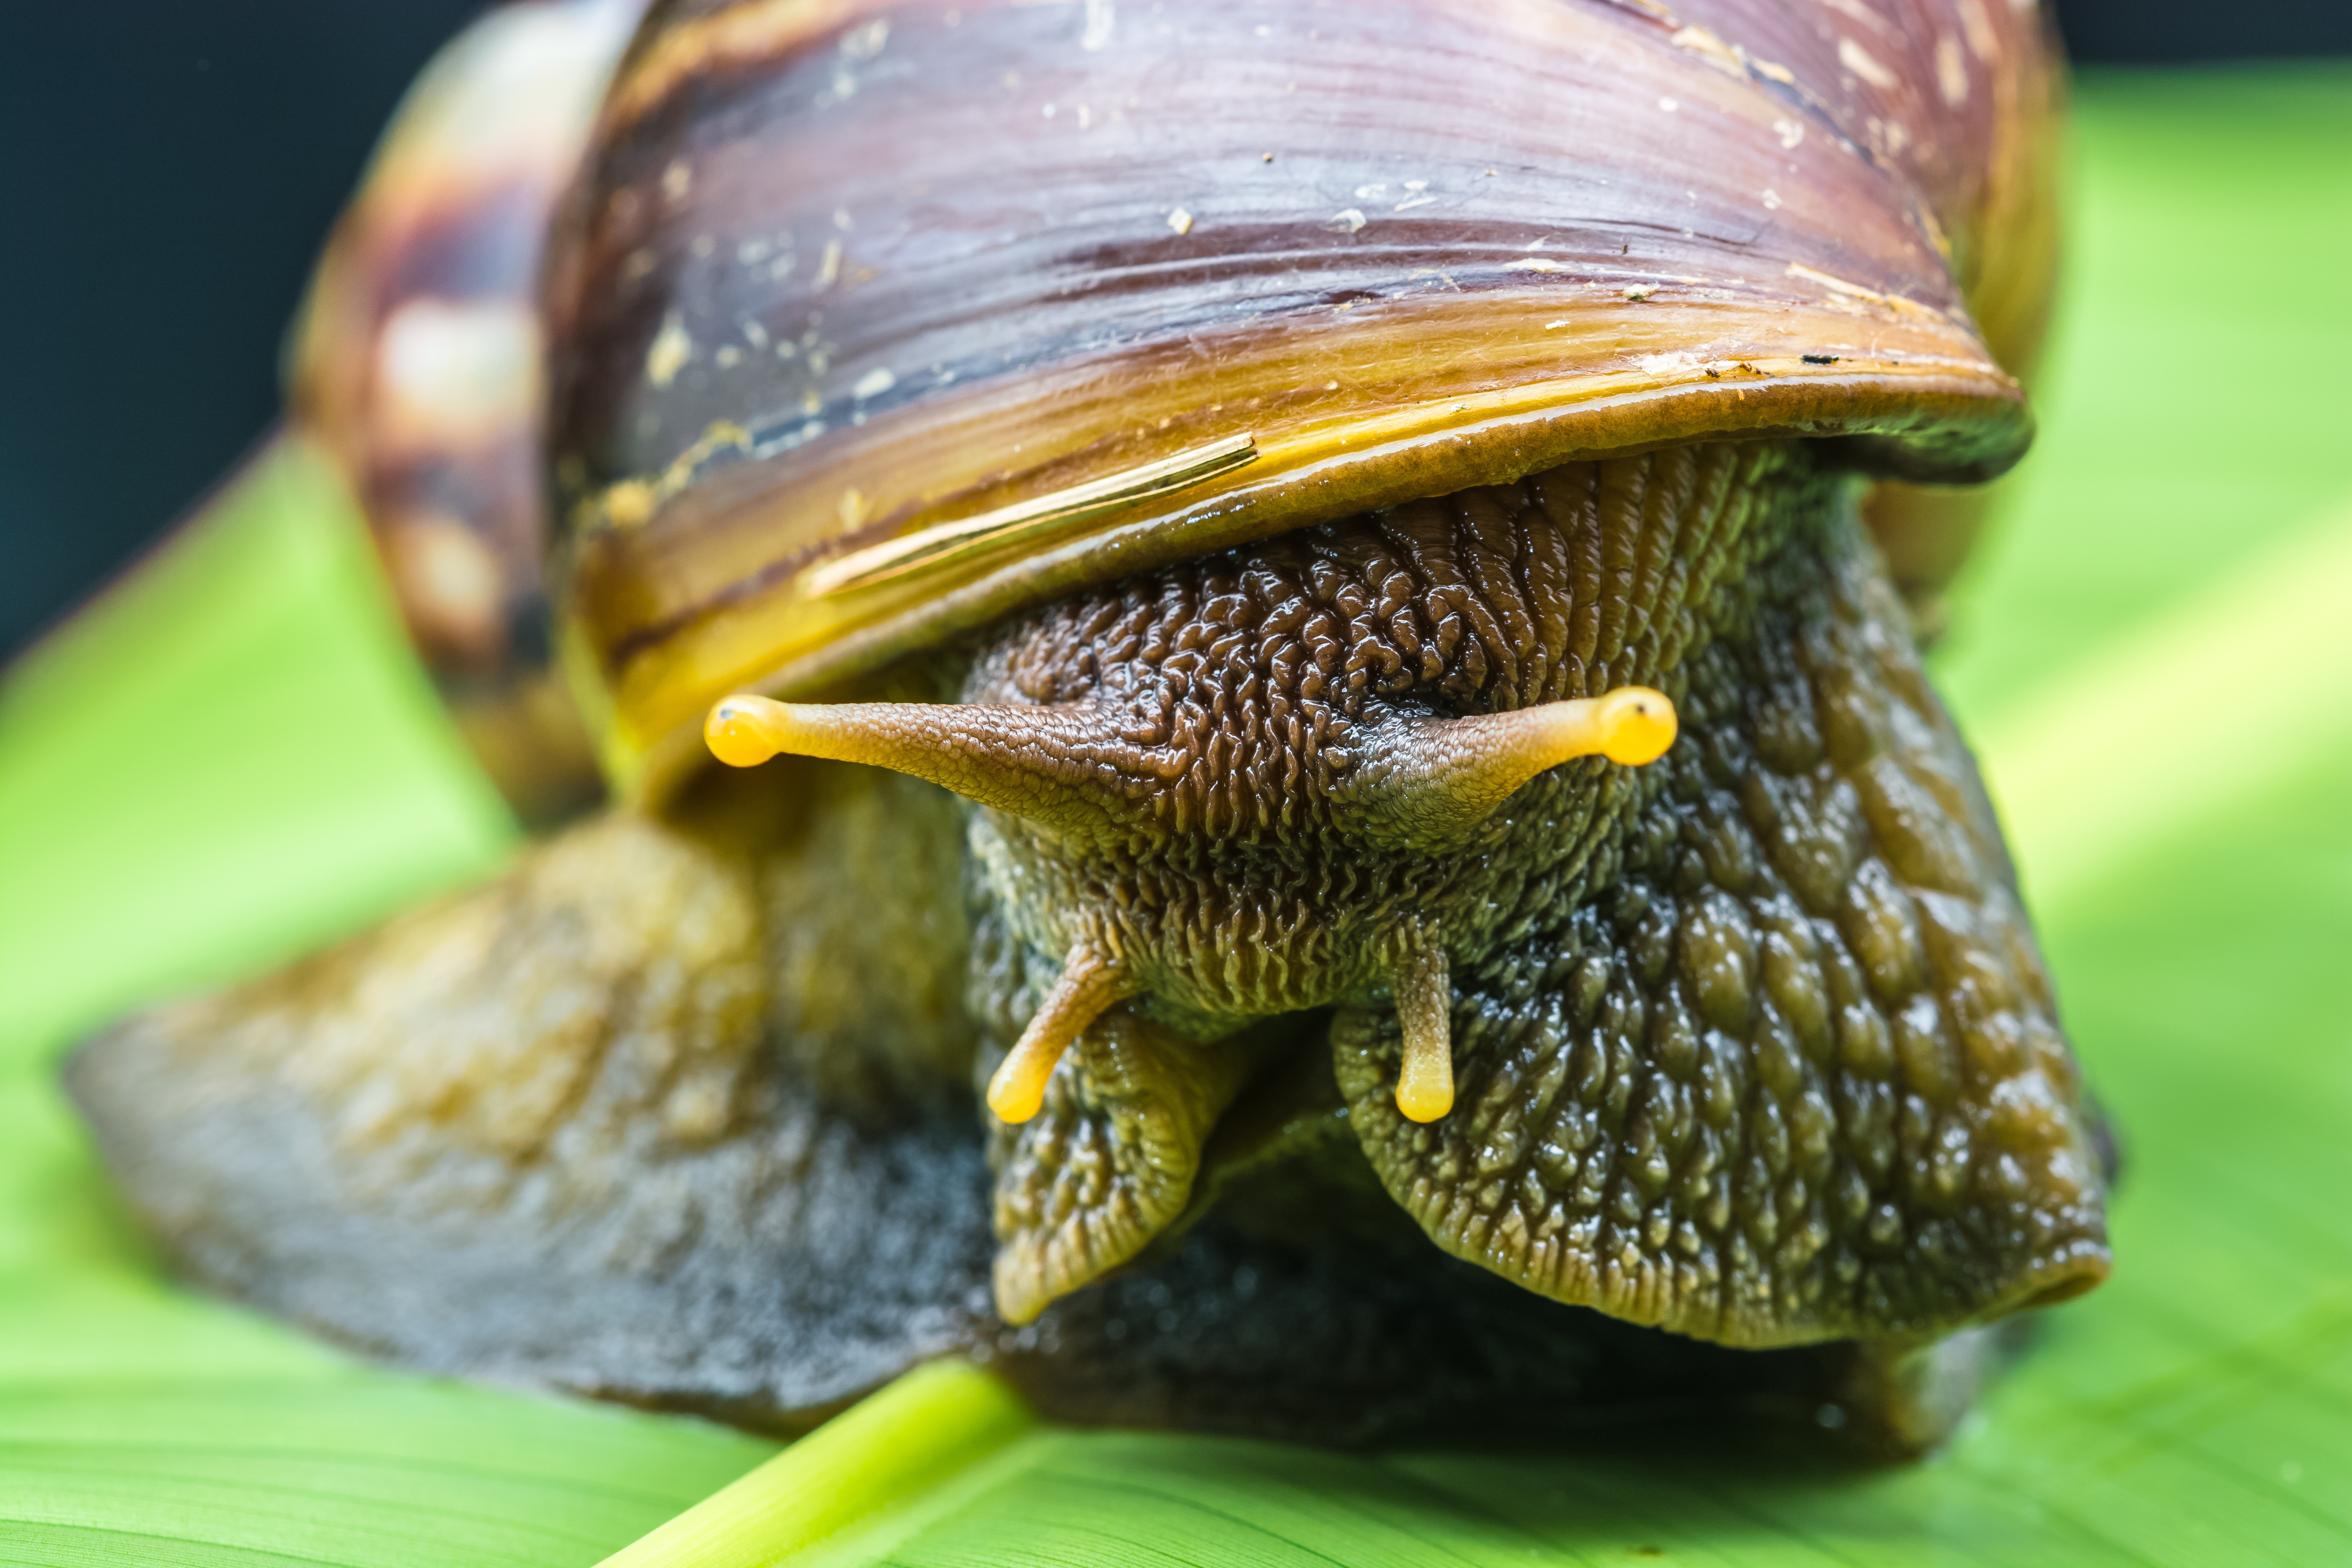
nature, photography, wildlife, green, insect, fauna, invertebrate, close up, mollusk, snail, slimy, reptiles, molluscs, macro photography, sea snail, land snail, snails and slugs